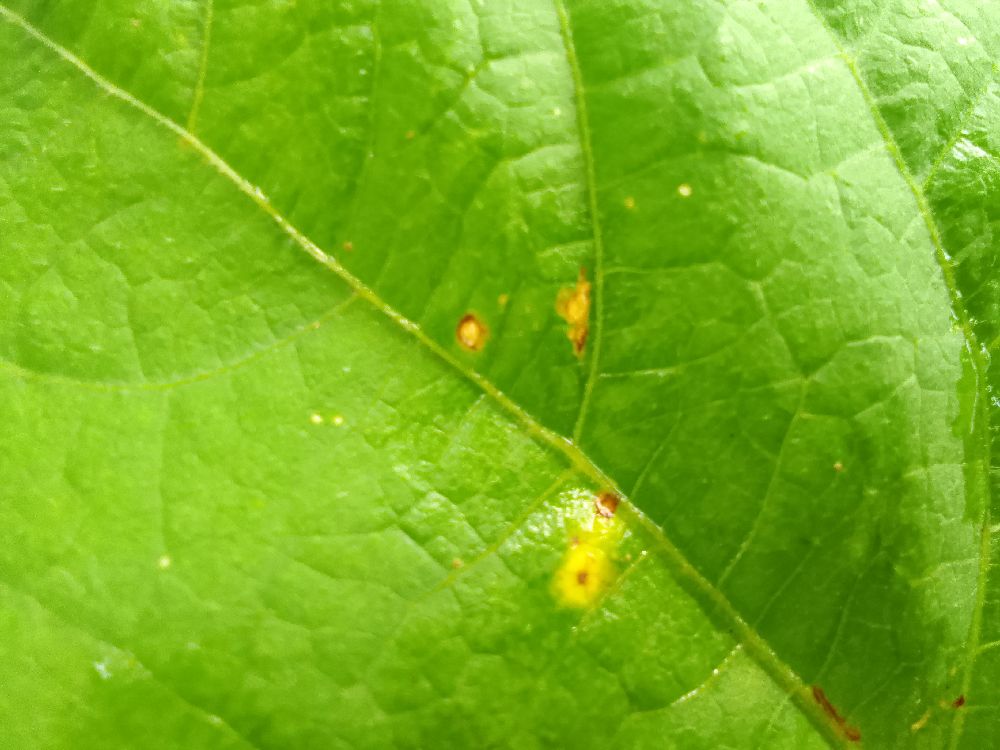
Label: rust